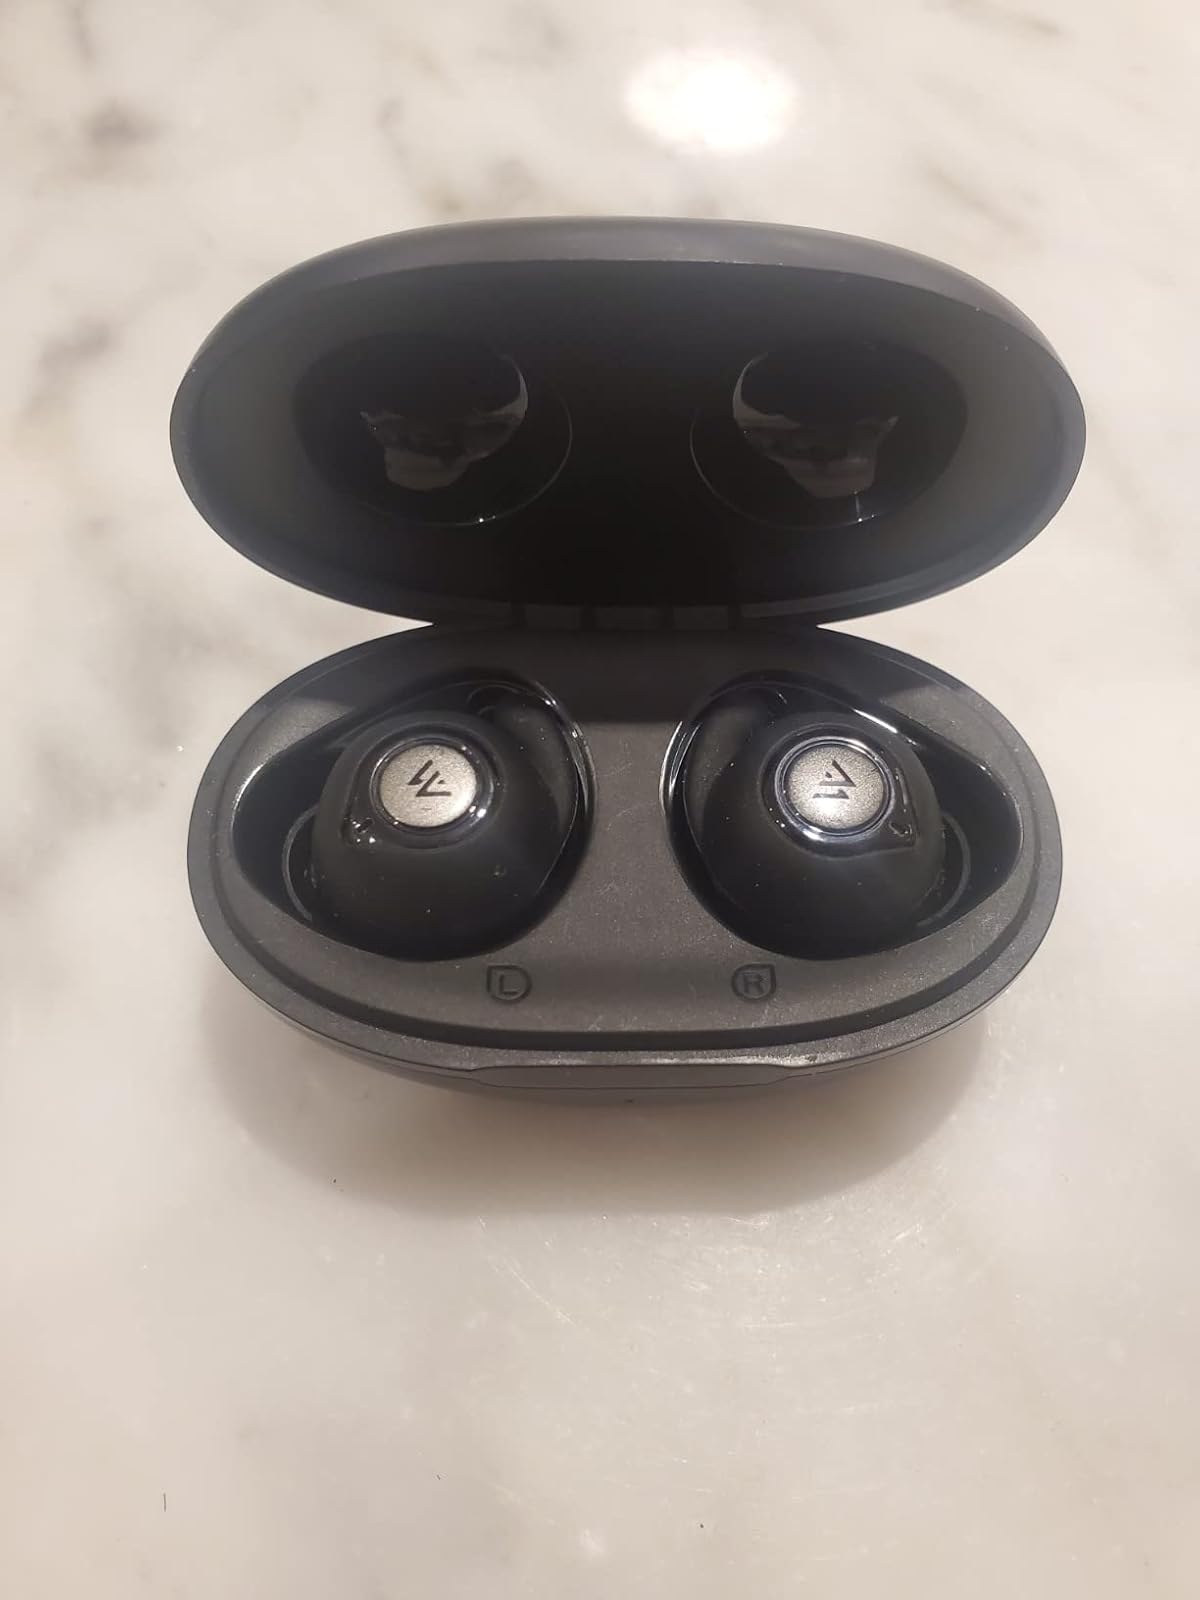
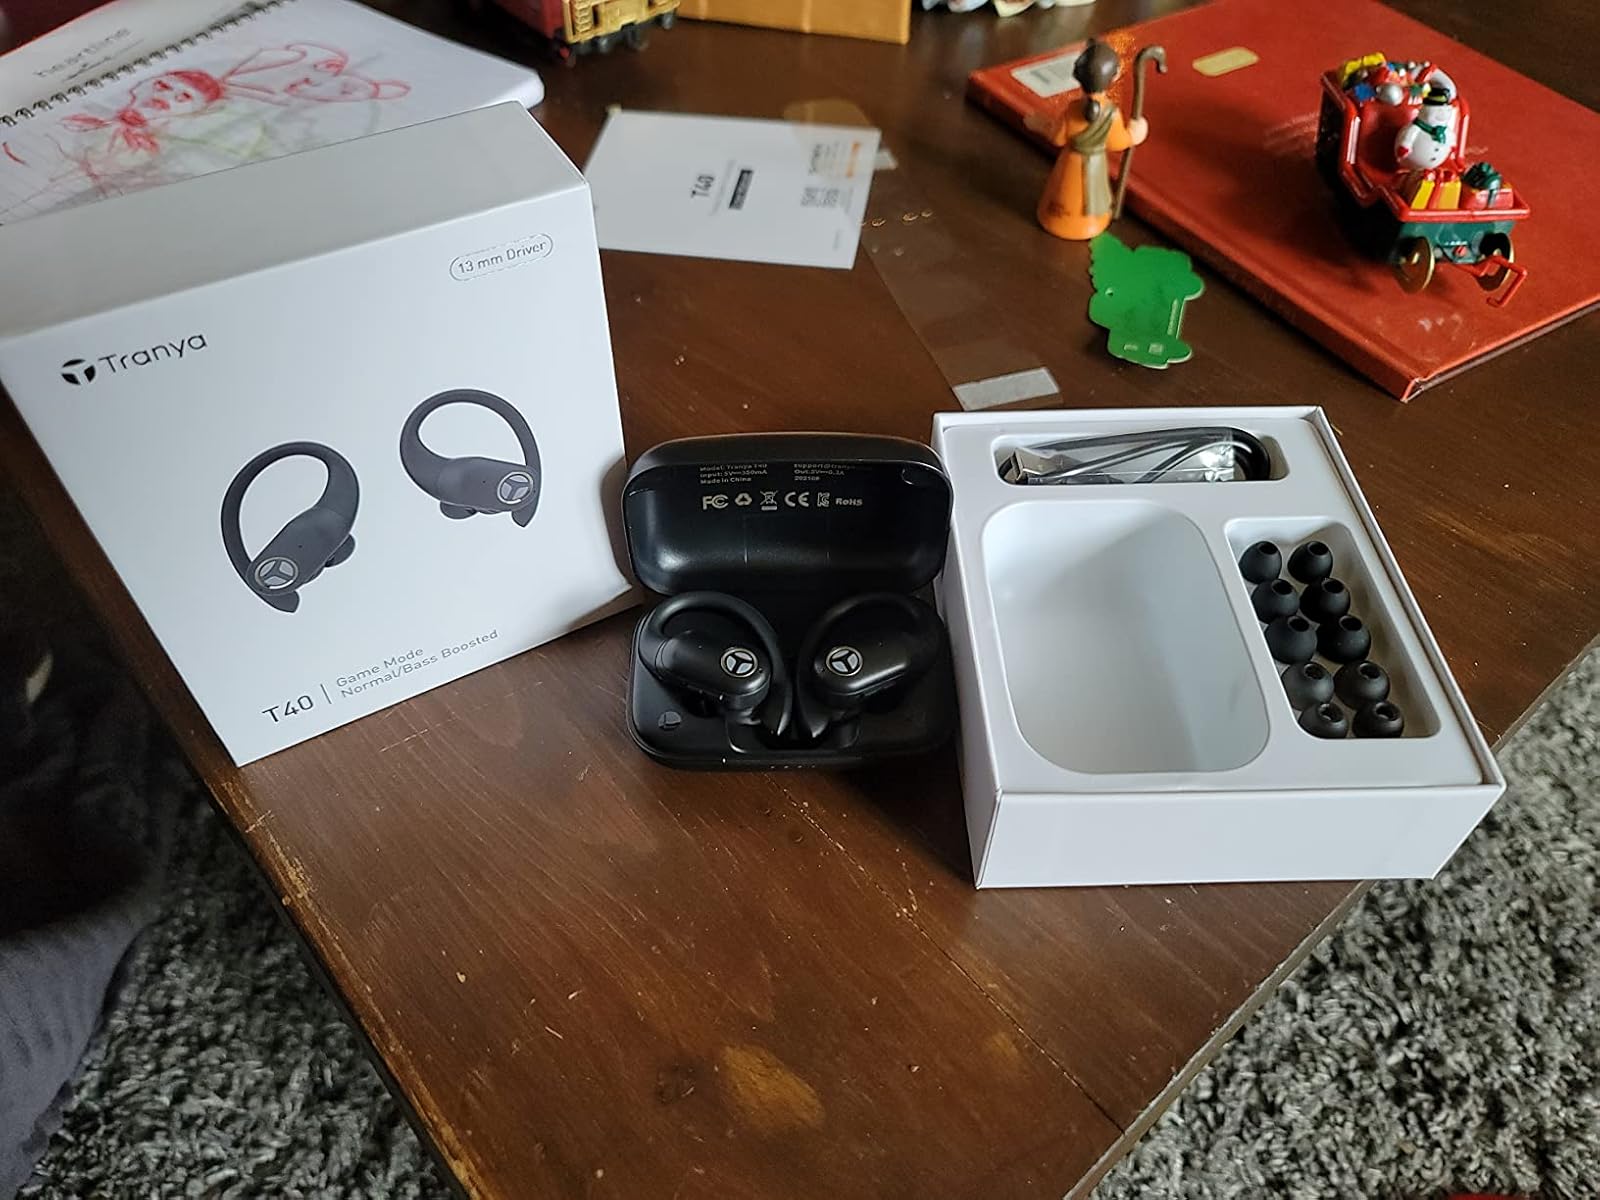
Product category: earbuds
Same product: no